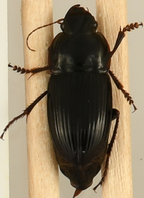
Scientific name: Anisodactylus ovularis
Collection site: Blandy Experimental Farm Site (BLAN), plot BLAN_003